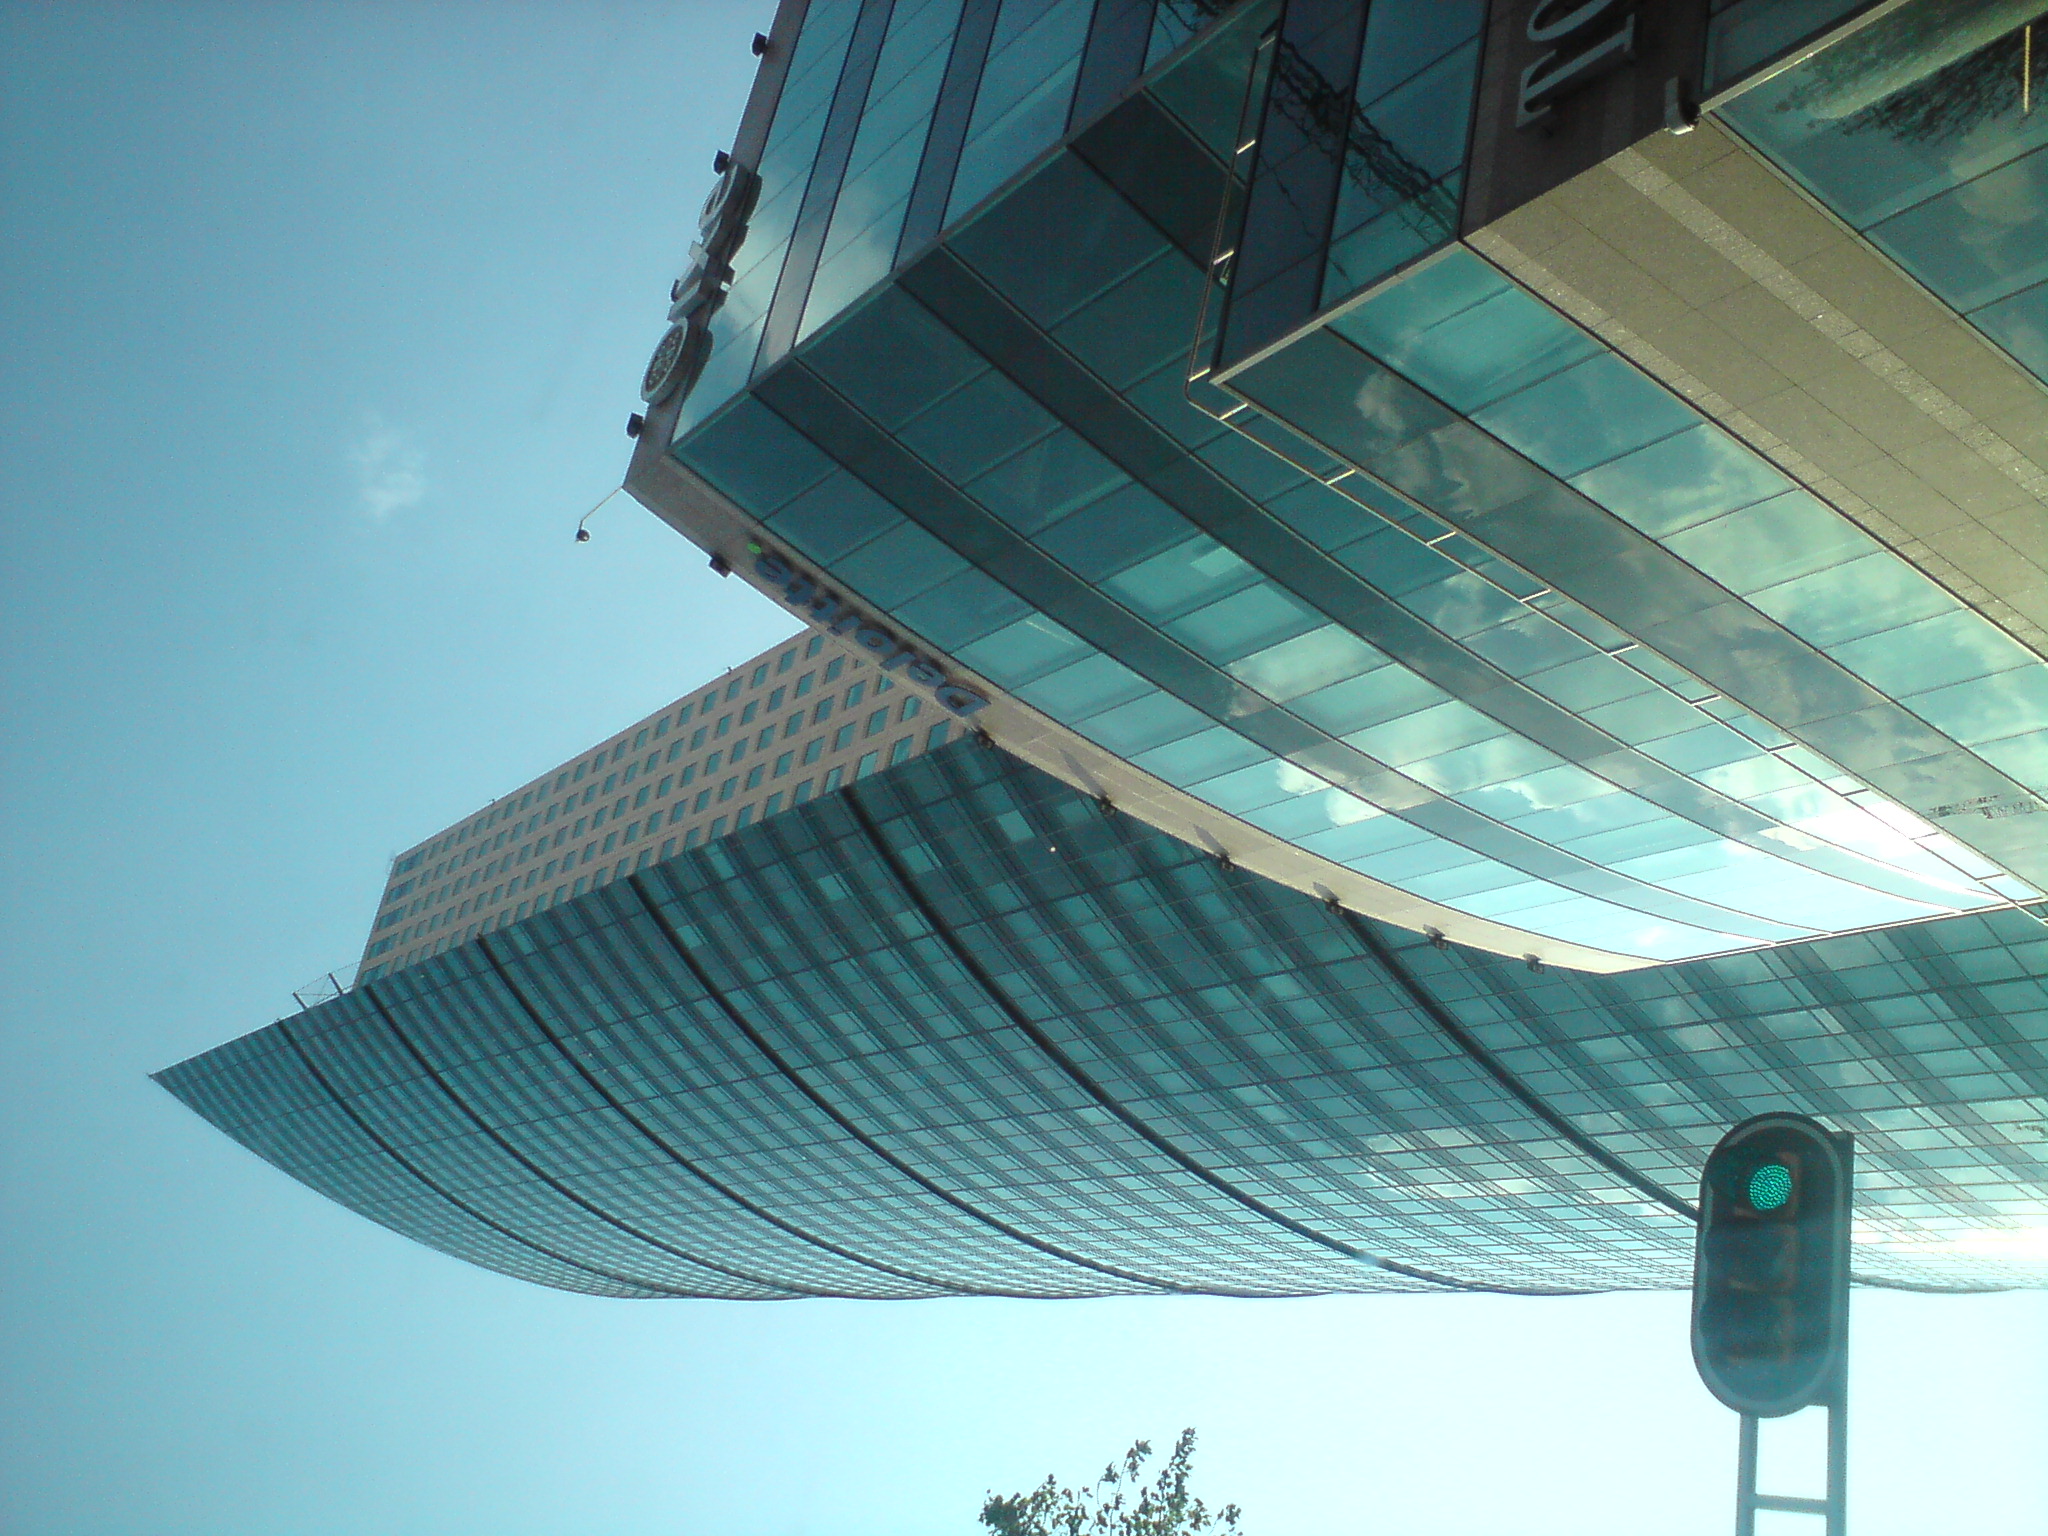
light, architecture, sky, sunlight, building, city, skyscraper, ceiling, line, reflection, color, blue, lighting, interior design, urbanexploration, mexico, symmetry, light fixture, edificio, arquitectura, cielo, ciudad, ciudaddemxico, mexicocity, paisajeurbano, mobilephotography, urbanlandscape, reforma, torremayor, shape, daylighting, window covering